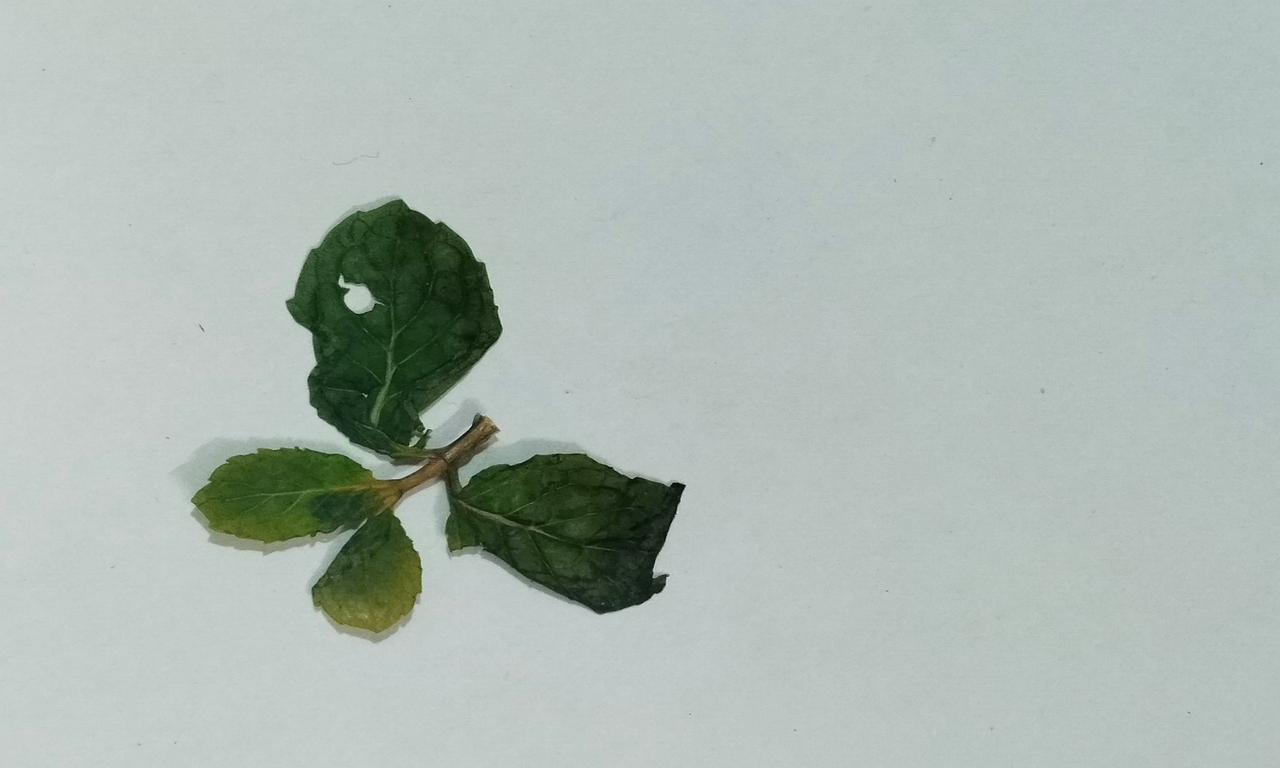
Label: Dried